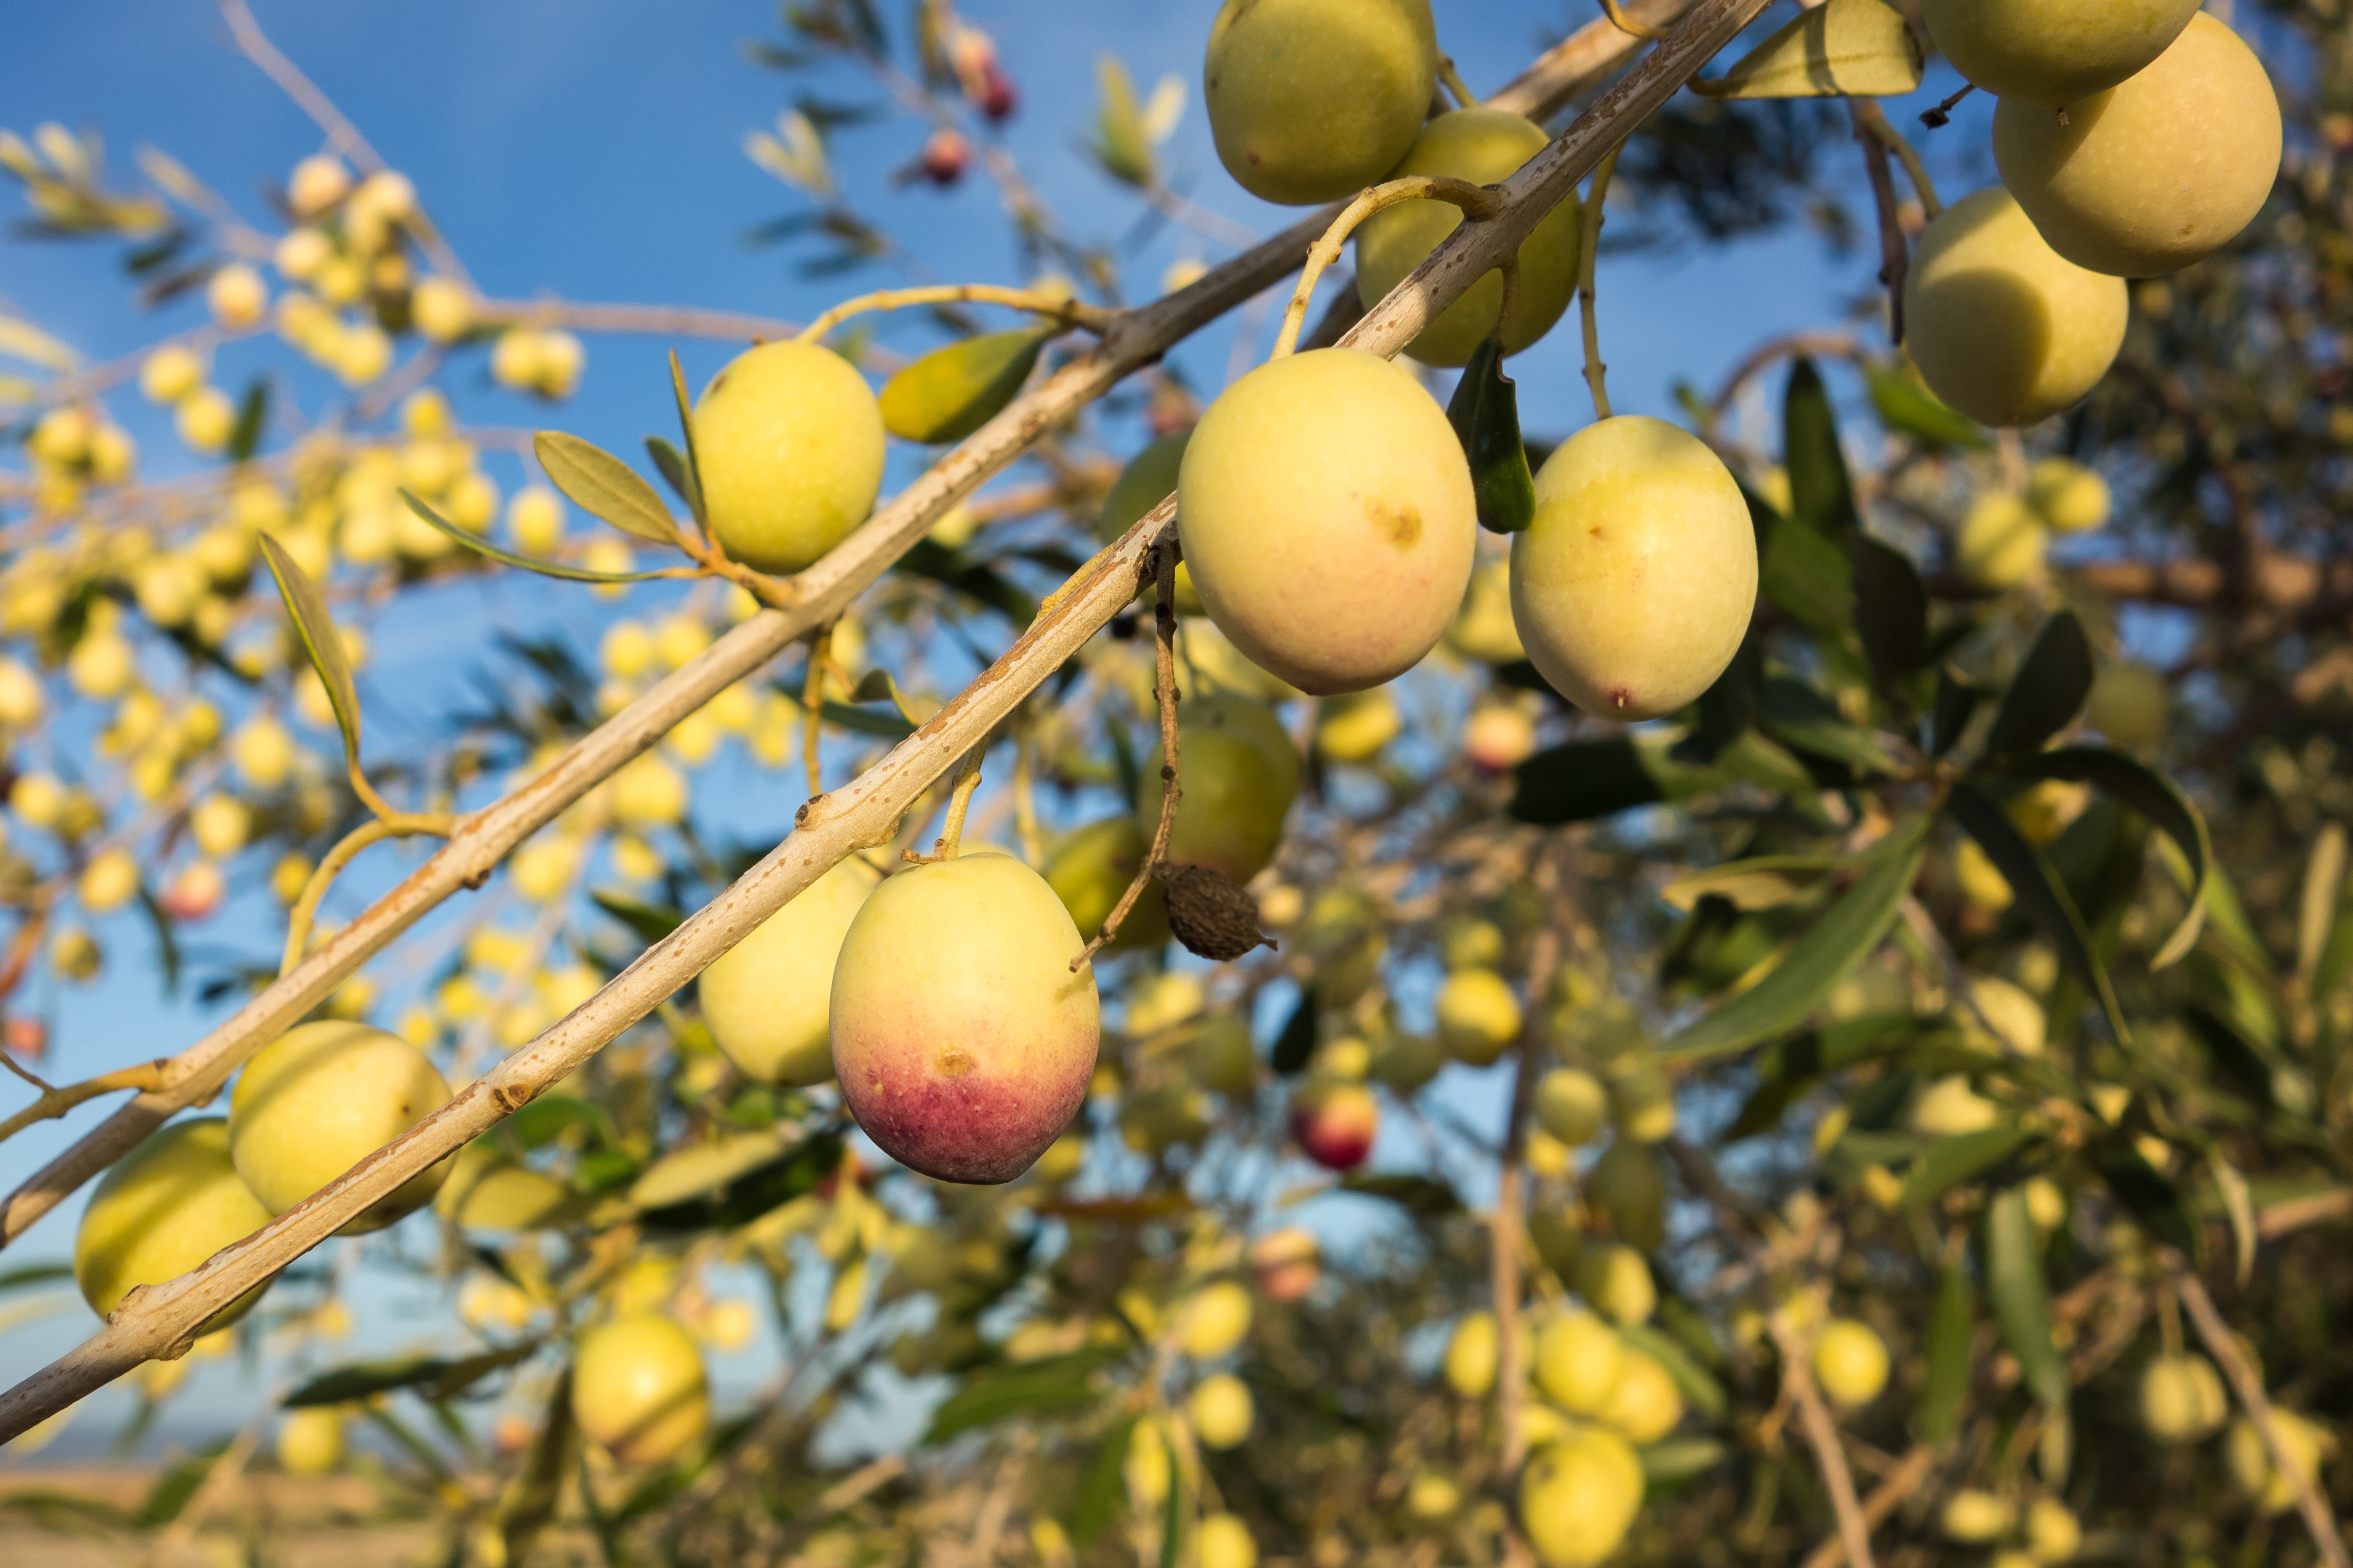
tree, nature, branch, plant, fruit, flower, food, harvest, produce, evergreen, autumn, yellow, flora, olivas, olives, olive, flowering plant, land plant